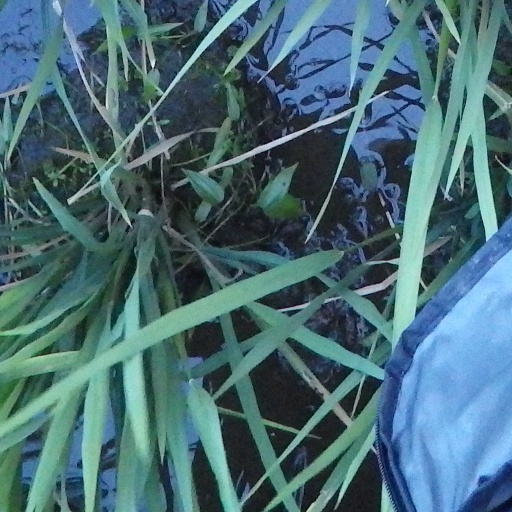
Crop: rice